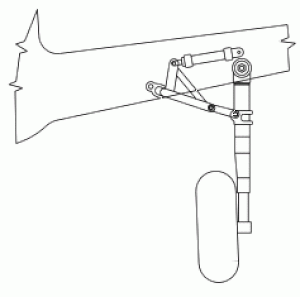
Les fonctions principales d'un train d'atterrissage consistent à permettre les évolutions au sol d'un aéronef. Ces évolutions comprennent les manœuvres de roulage entre les différents emplacements d'un aérodrome, la course de décollage, l'amortissement de l'impact d'atterrissage, et, grâce à un système de freinage associé, l'arrêt de l'aéronef sur une distance acceptable.